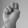
ASL letter: N